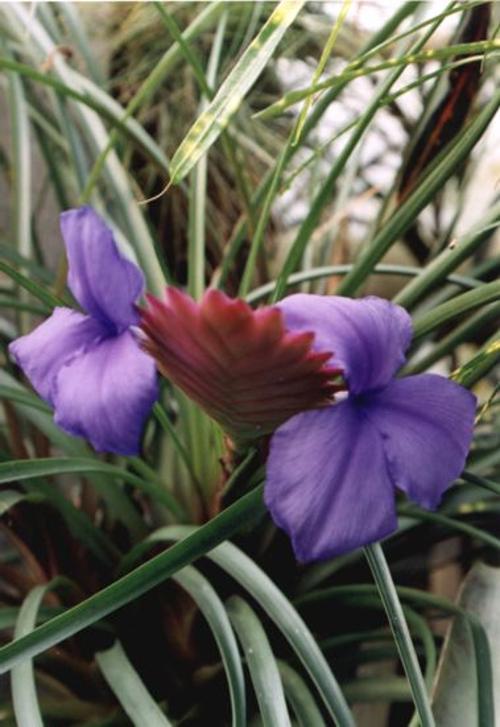
Label: ball moss